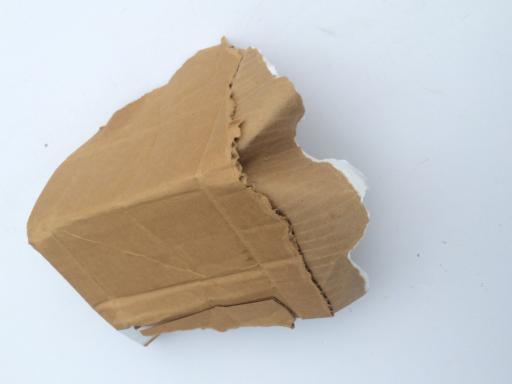
Waste category: cardboard